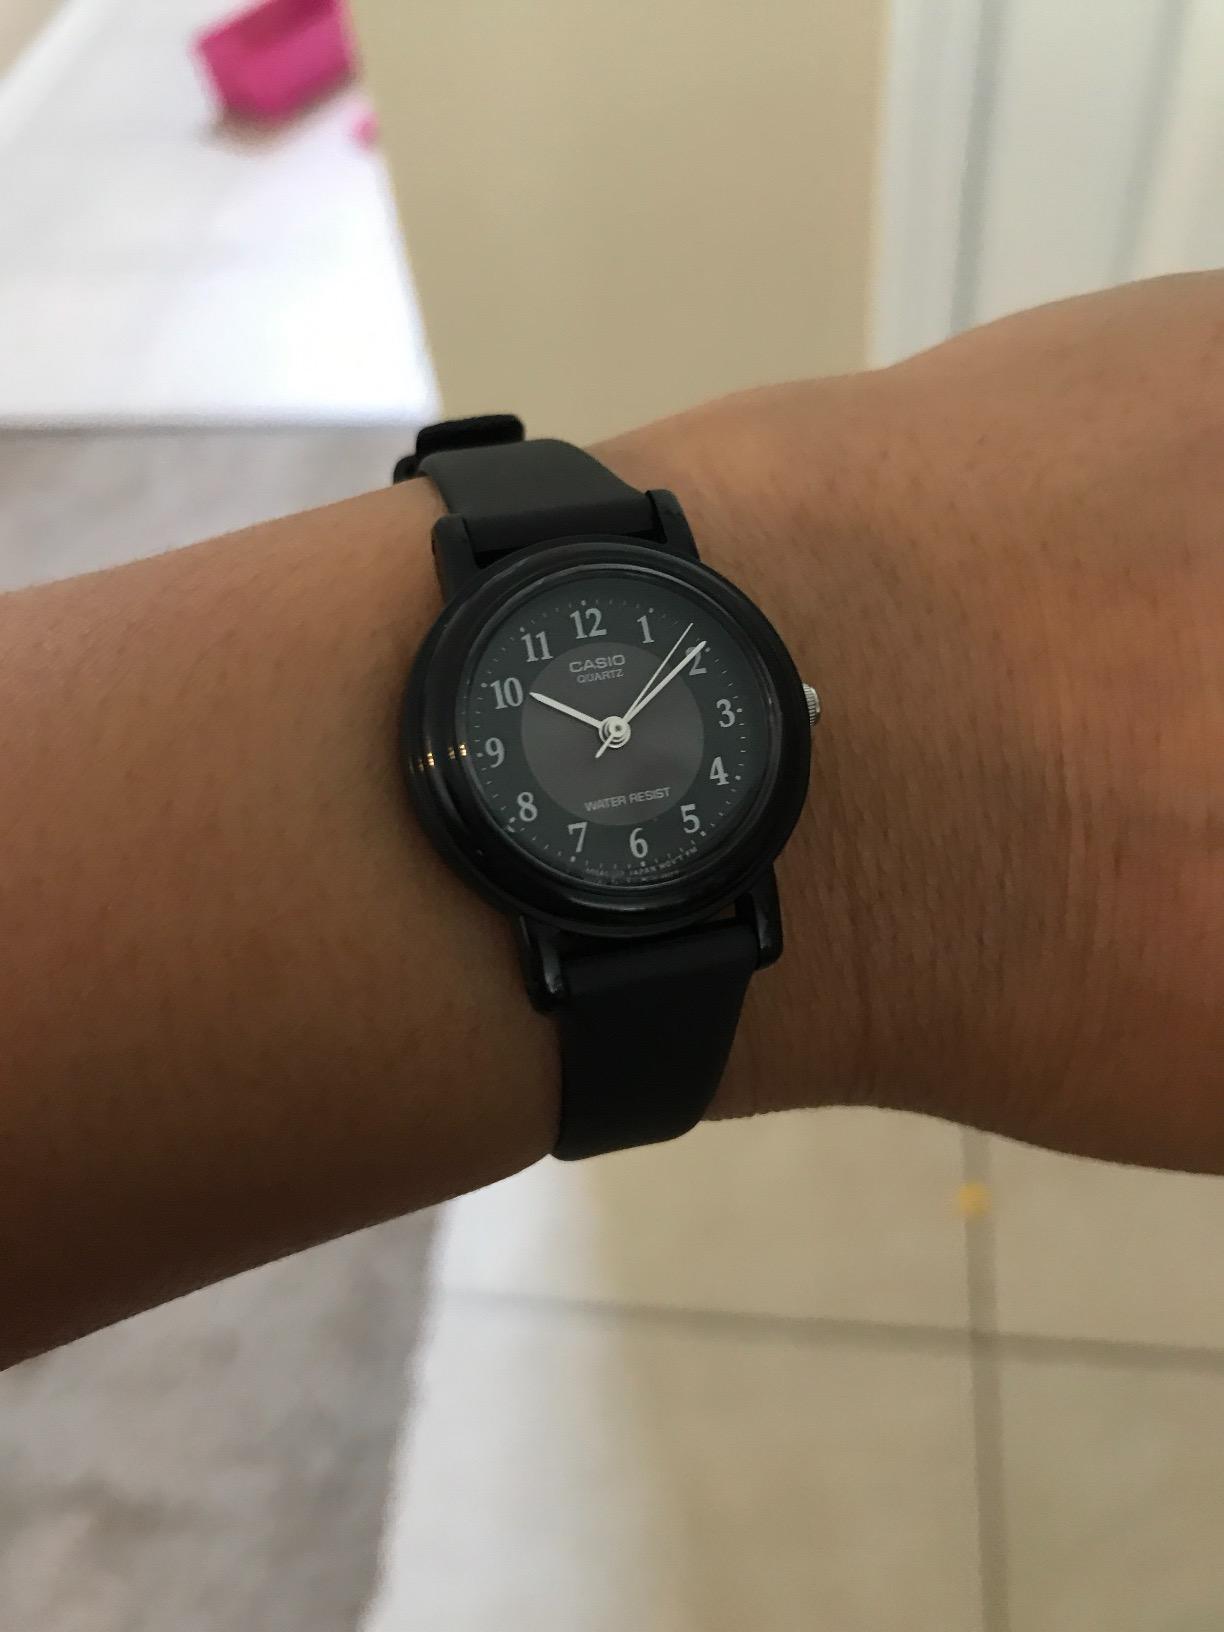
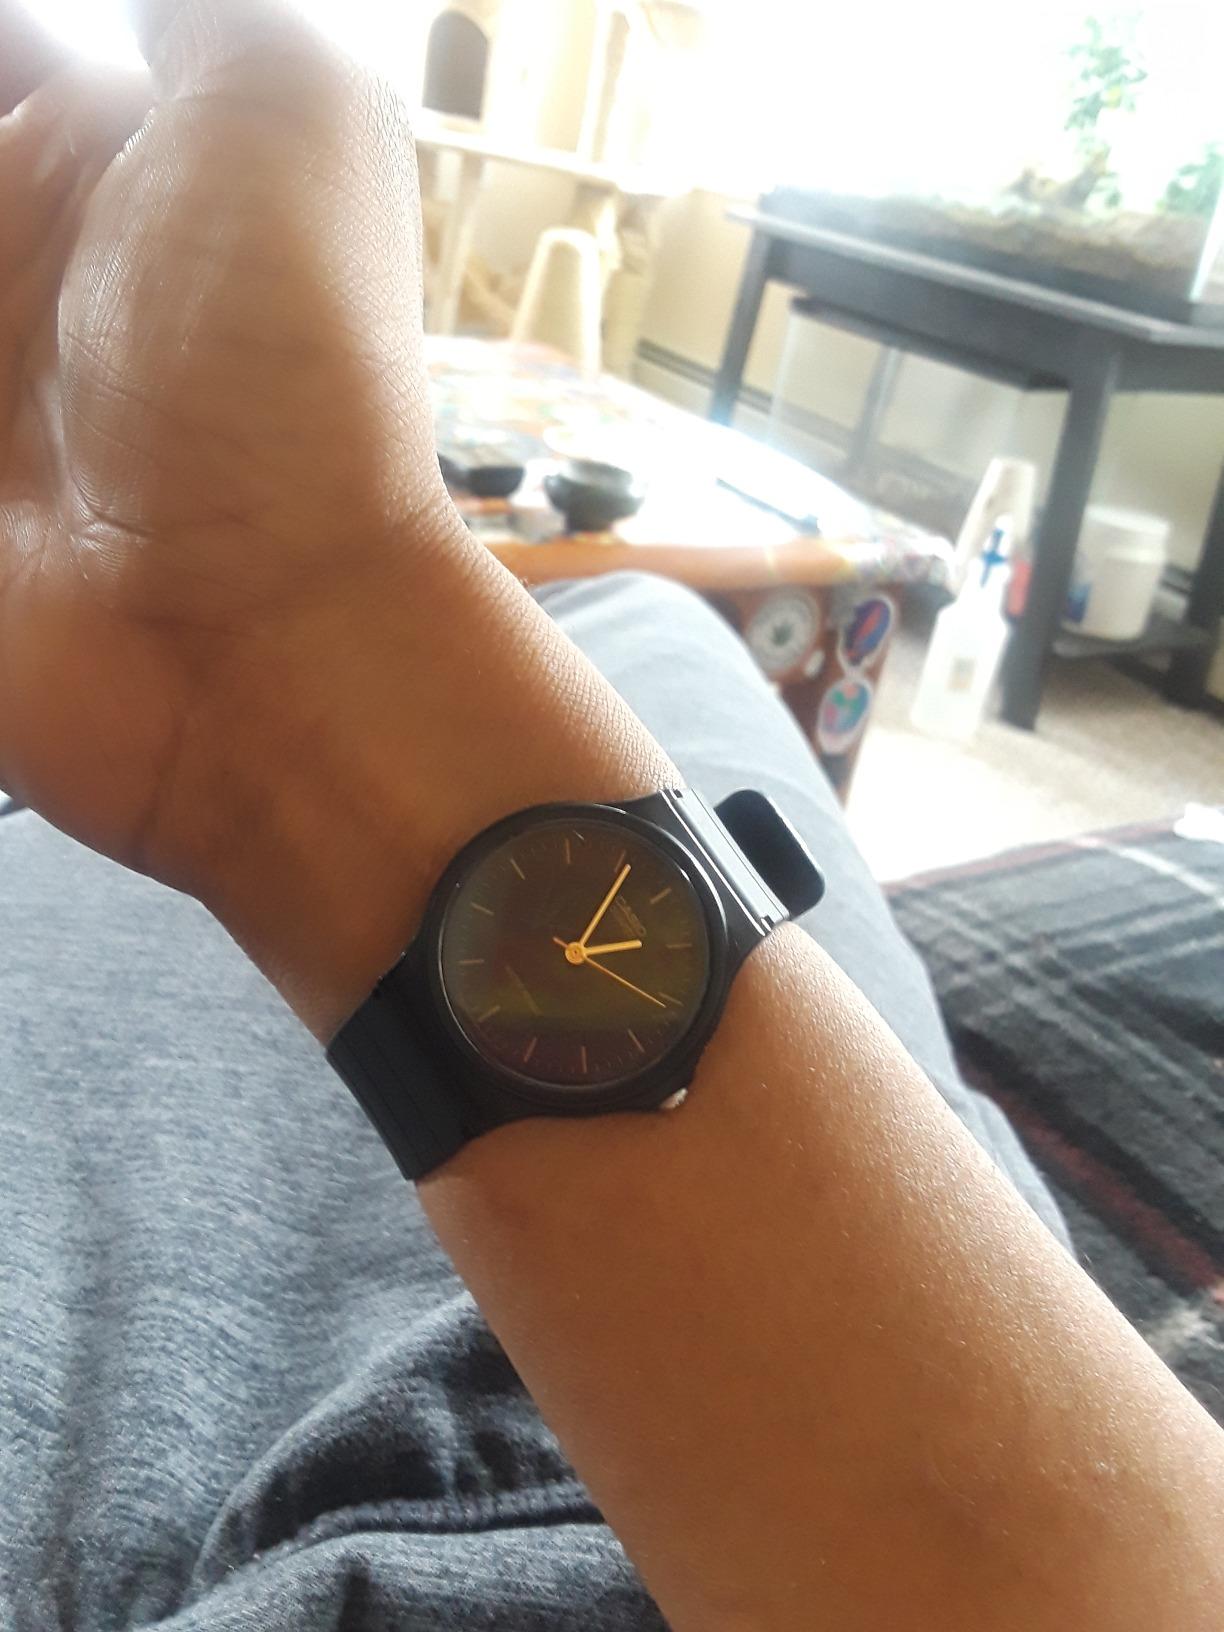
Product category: accessories_watch
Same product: no